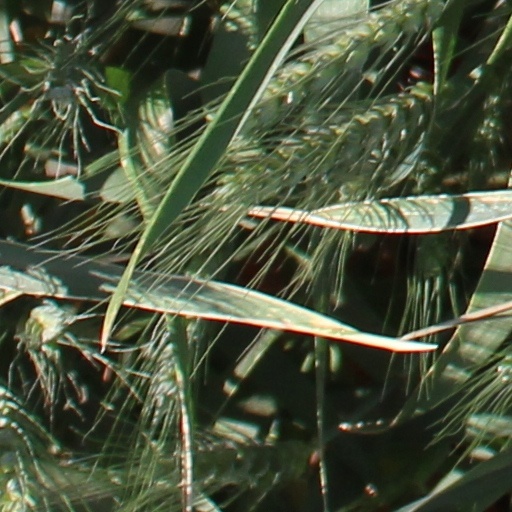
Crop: wheat